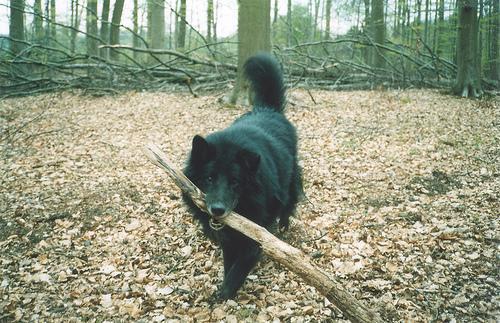
groenendael